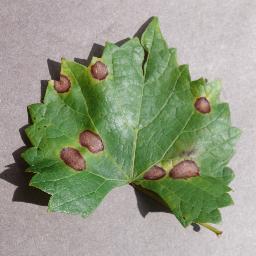
Label: Grape___Black_rot